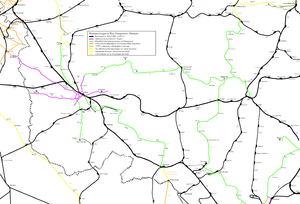
La Société nationale des chemins de fer vicinaux ou en néerlandais : Nationale Maatschappij van Buurtspoorwegen, était, en Belgique, la société publique qui reçut dès 1885 pour mission d'établir, à la demande des autorités publiques, des lignes de chemin de fer d'intérêt local ou de tramways sur l'ensemble du territoire belge afin d'offrir un service public de transport nécessaire à la population et à l'activité économique du pays. Un grand réseau de transport public allait rapidement se développer avant la Première Guerre mondiale et évoluer jusqu'à nos jours en délaissant le transport de marchandises, prépondérant aux origines, pour le seul transport de voyageurs et la plupart des lignes de chemin de fer au profit de lignes d'autobus.
Lignes de tramway de la Société nationale des chemins de fer vicinaux.